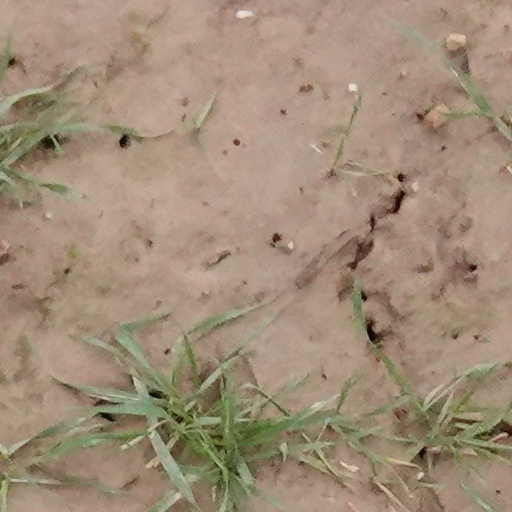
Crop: wheat